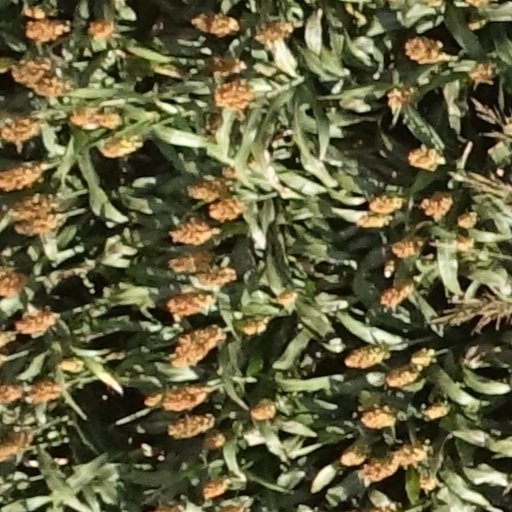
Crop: sorghum